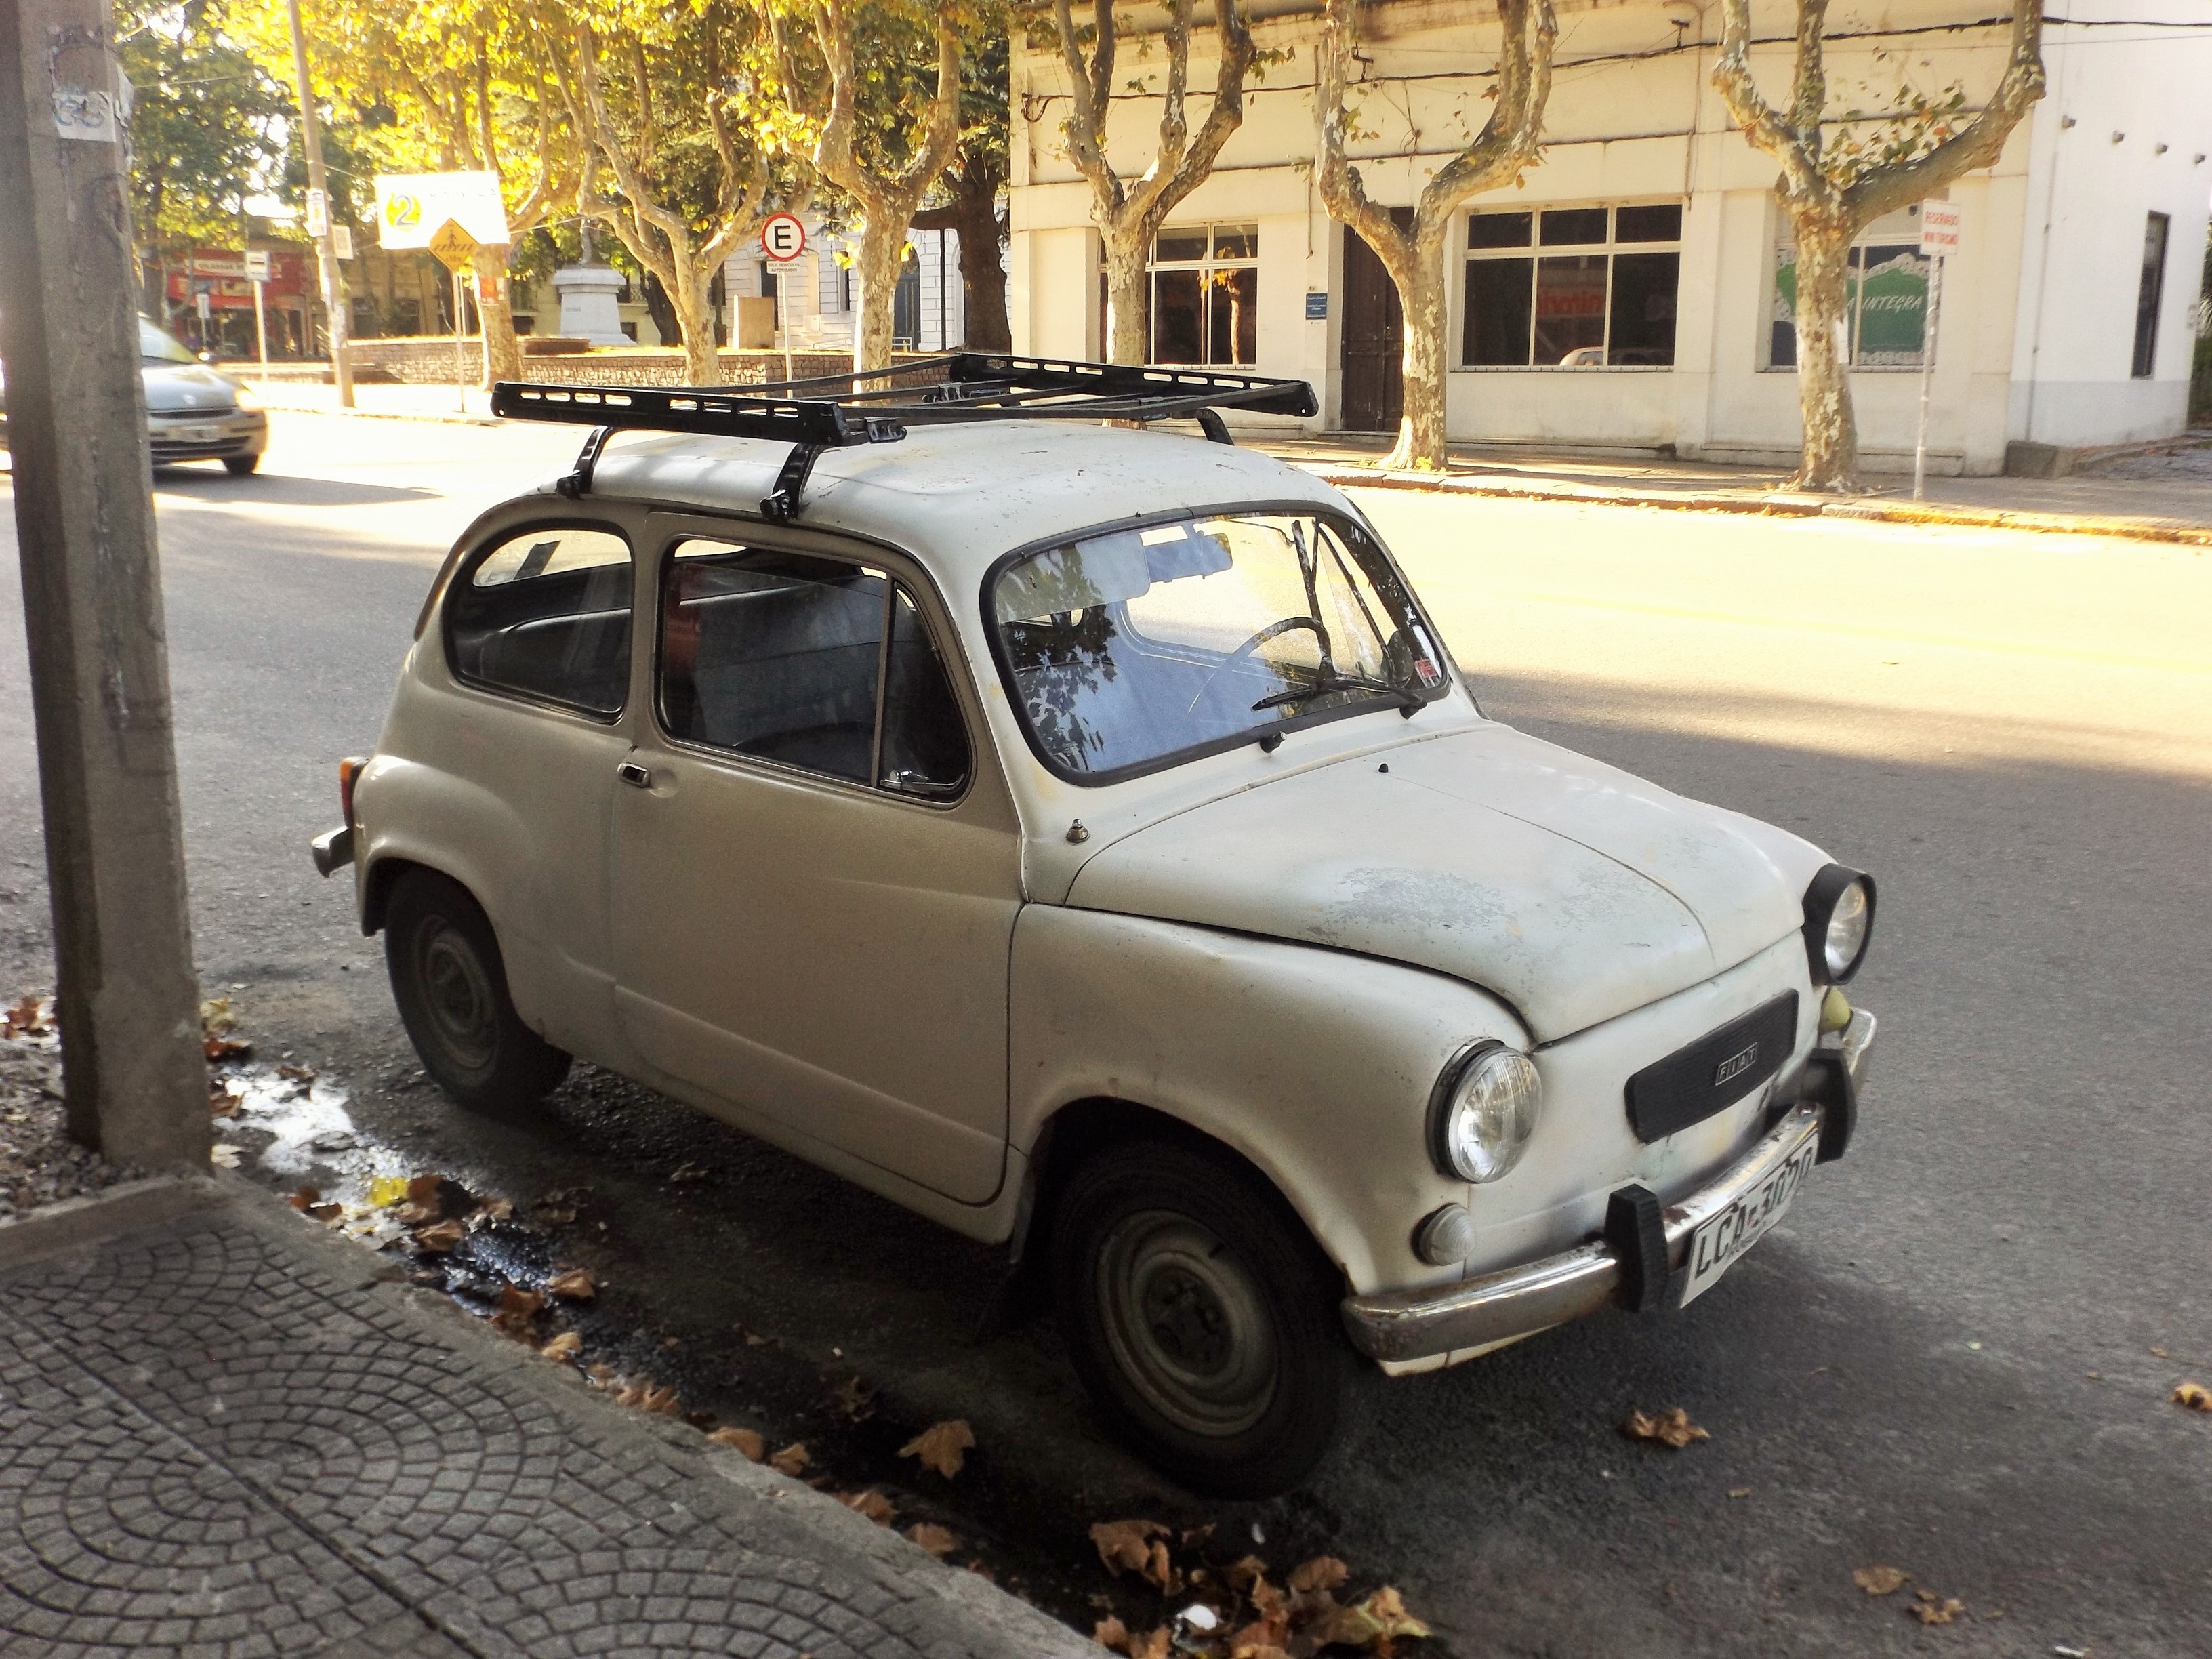
car, old, transport, vehicle, grunge, cars, classic, coupe, uruguay, antique car, city car, vintage automobiles, land vehicle, seat 600, automobile make, compact car, fiat 600, zastava 750